Ellen Rankin Copp

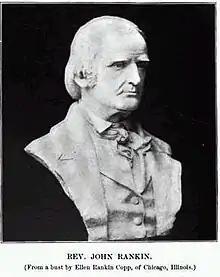
Bust of Rev. John Rankin by Ellen Rankin Copp

Copp made portrait busts of prominent Chicagoans, and one of her grandfather Reverend Rankin, for the city of Ripley, Ohio. In 1896 she submitted an ambitious proposal for a war monument in Texas.